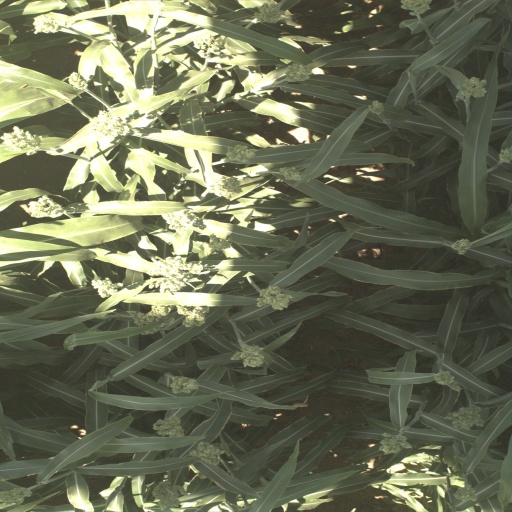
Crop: sorghum